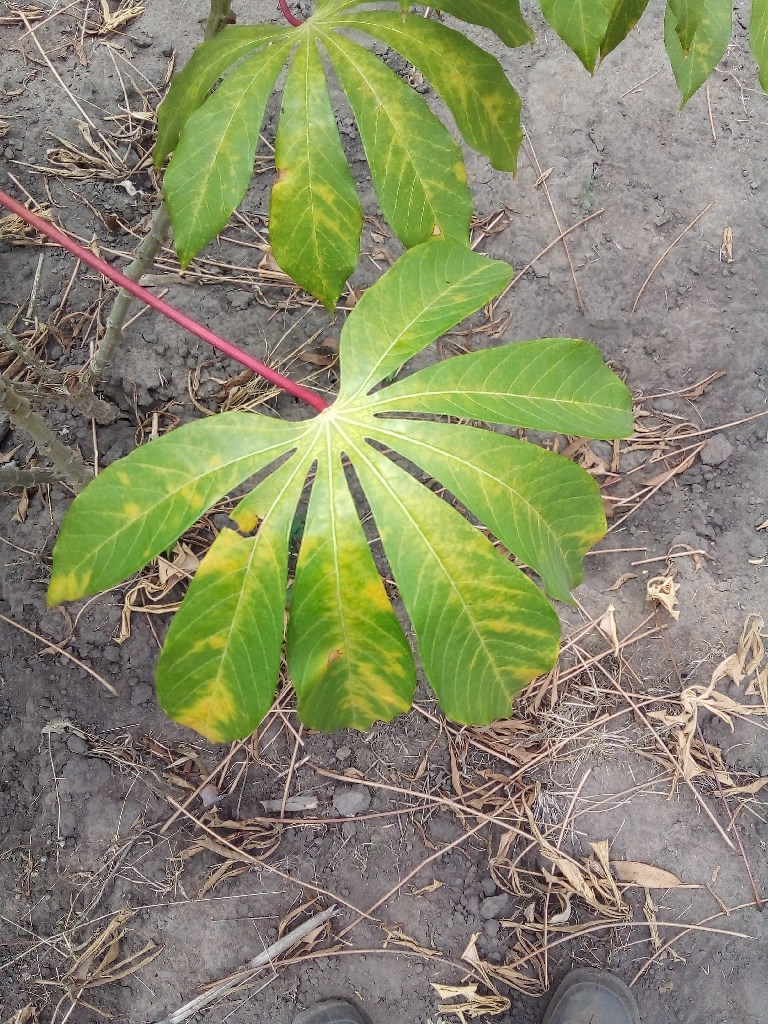
Label: cassava brown streak disease (cbsd)